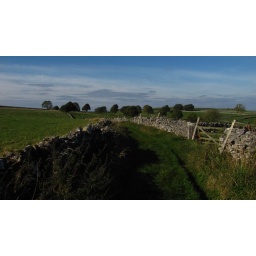
Path, stone walls, gates and trees in a blue frieze